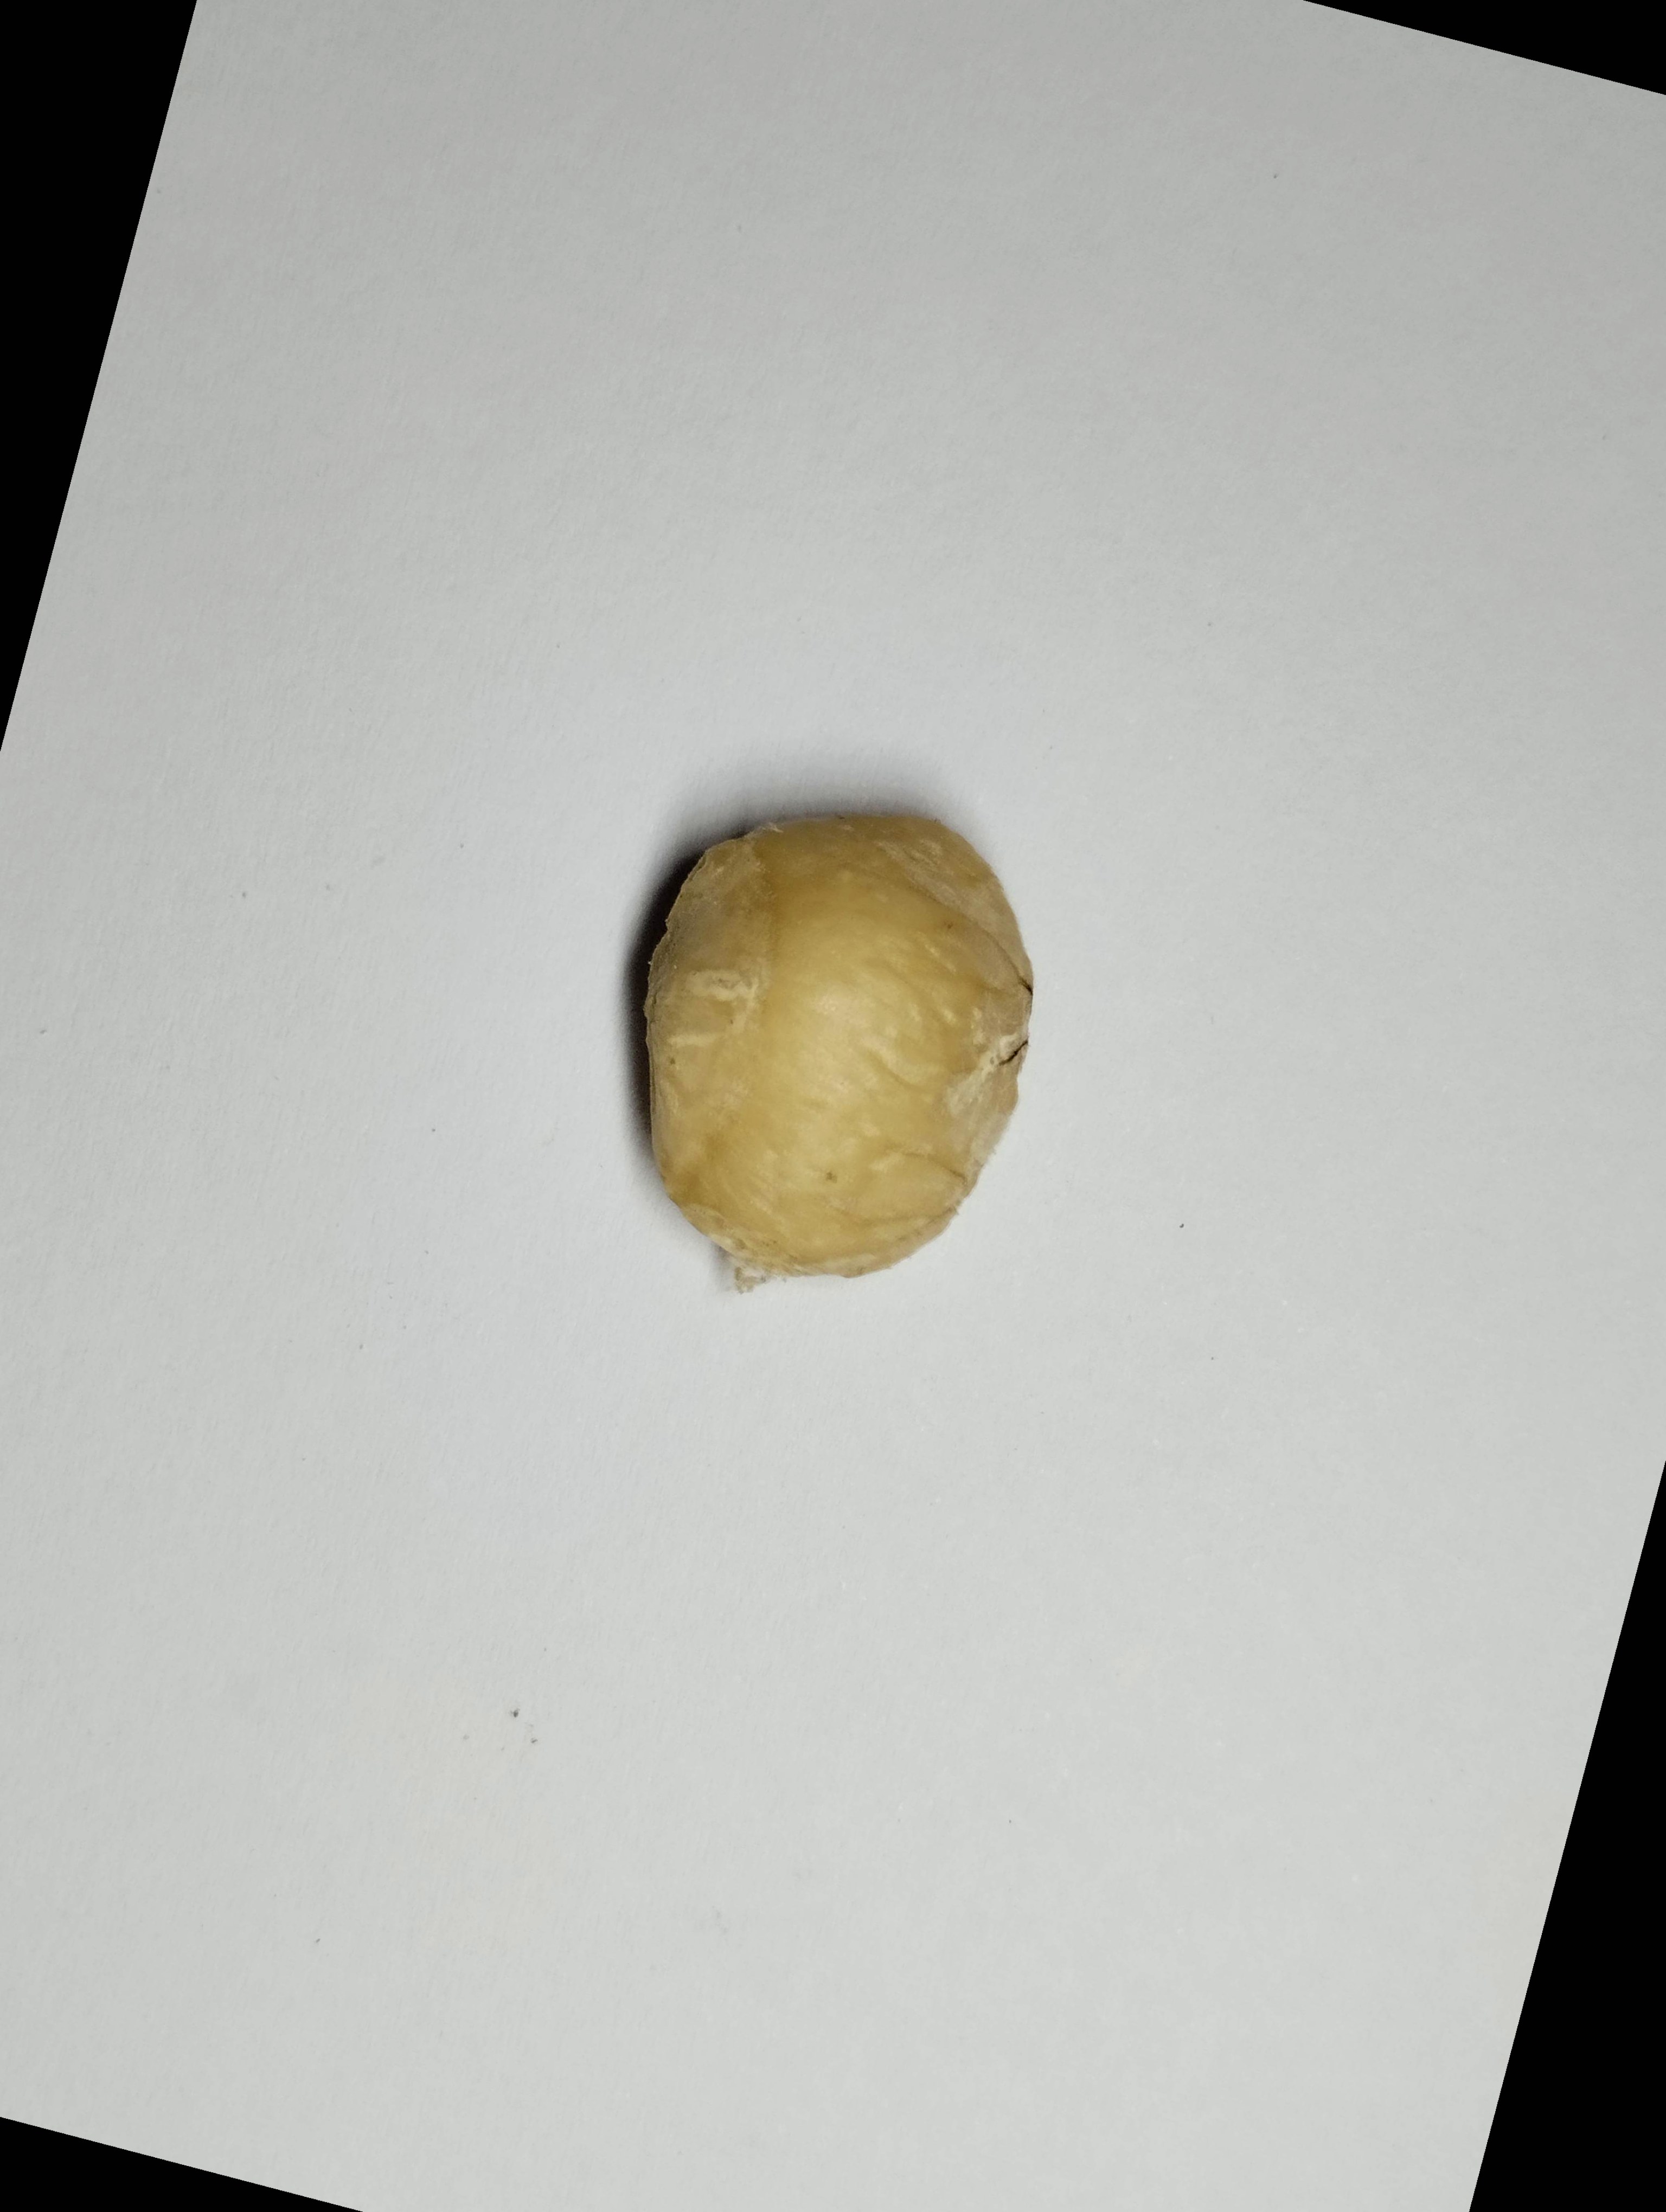
Label: bagus (good seed)